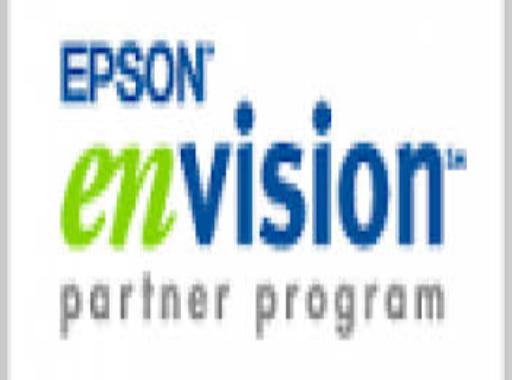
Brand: EPSON
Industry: Electronic